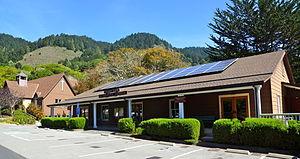
Californie (Stinson Beach), États-Unis: Eglise et centre communitaire